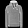
Label: Pullover